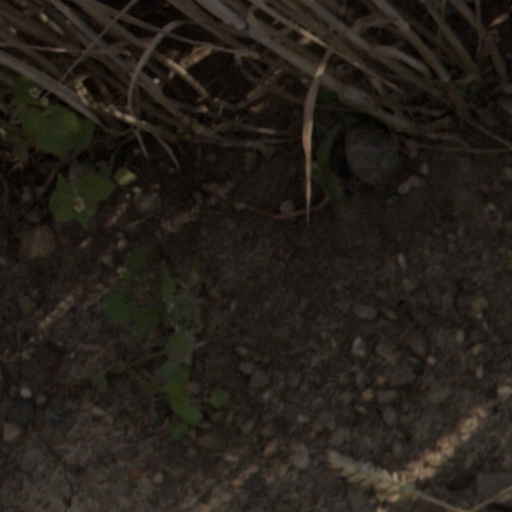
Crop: wheat